Basilica of San Gavino

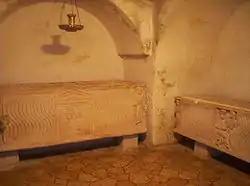
Roman sarcophagi housing the alleged remains of St. Gabinus and St. Ianuarius.

The high altar, which until the 19th century was in the middle of the nave, is now in the south-western apse; the opposing apse has a wooden catafalque of the 17th century, housing polychrome statues of the martyrs Gabinus, Protus and Ianuarius.